Battle of Ancrum Moor

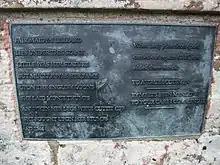
Plaque on Lilliards Stone

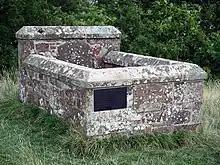
Lilliard's Stone on Lilliard's Edge

A monument on the site of the battle, also known as Lilliard's Edge, records the following traditional verse: